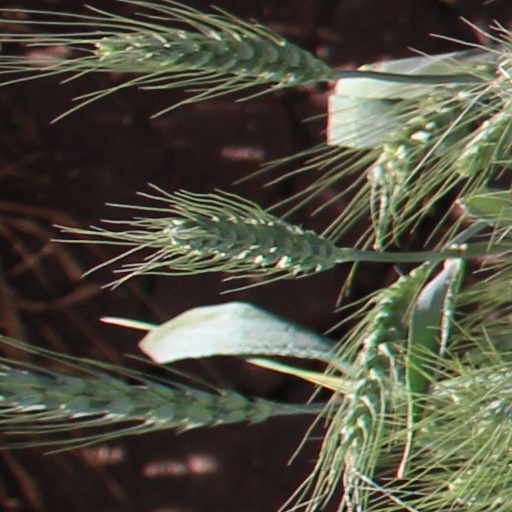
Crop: wheat